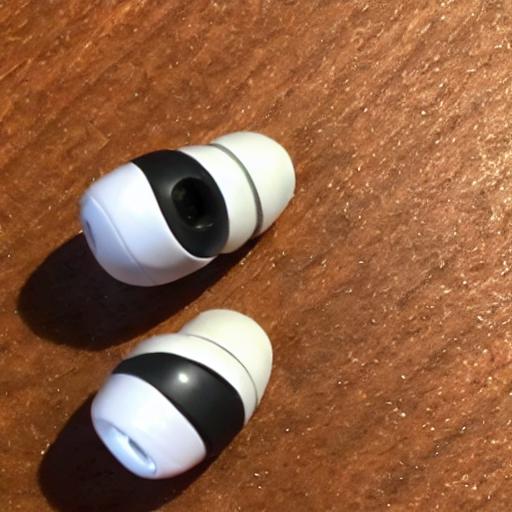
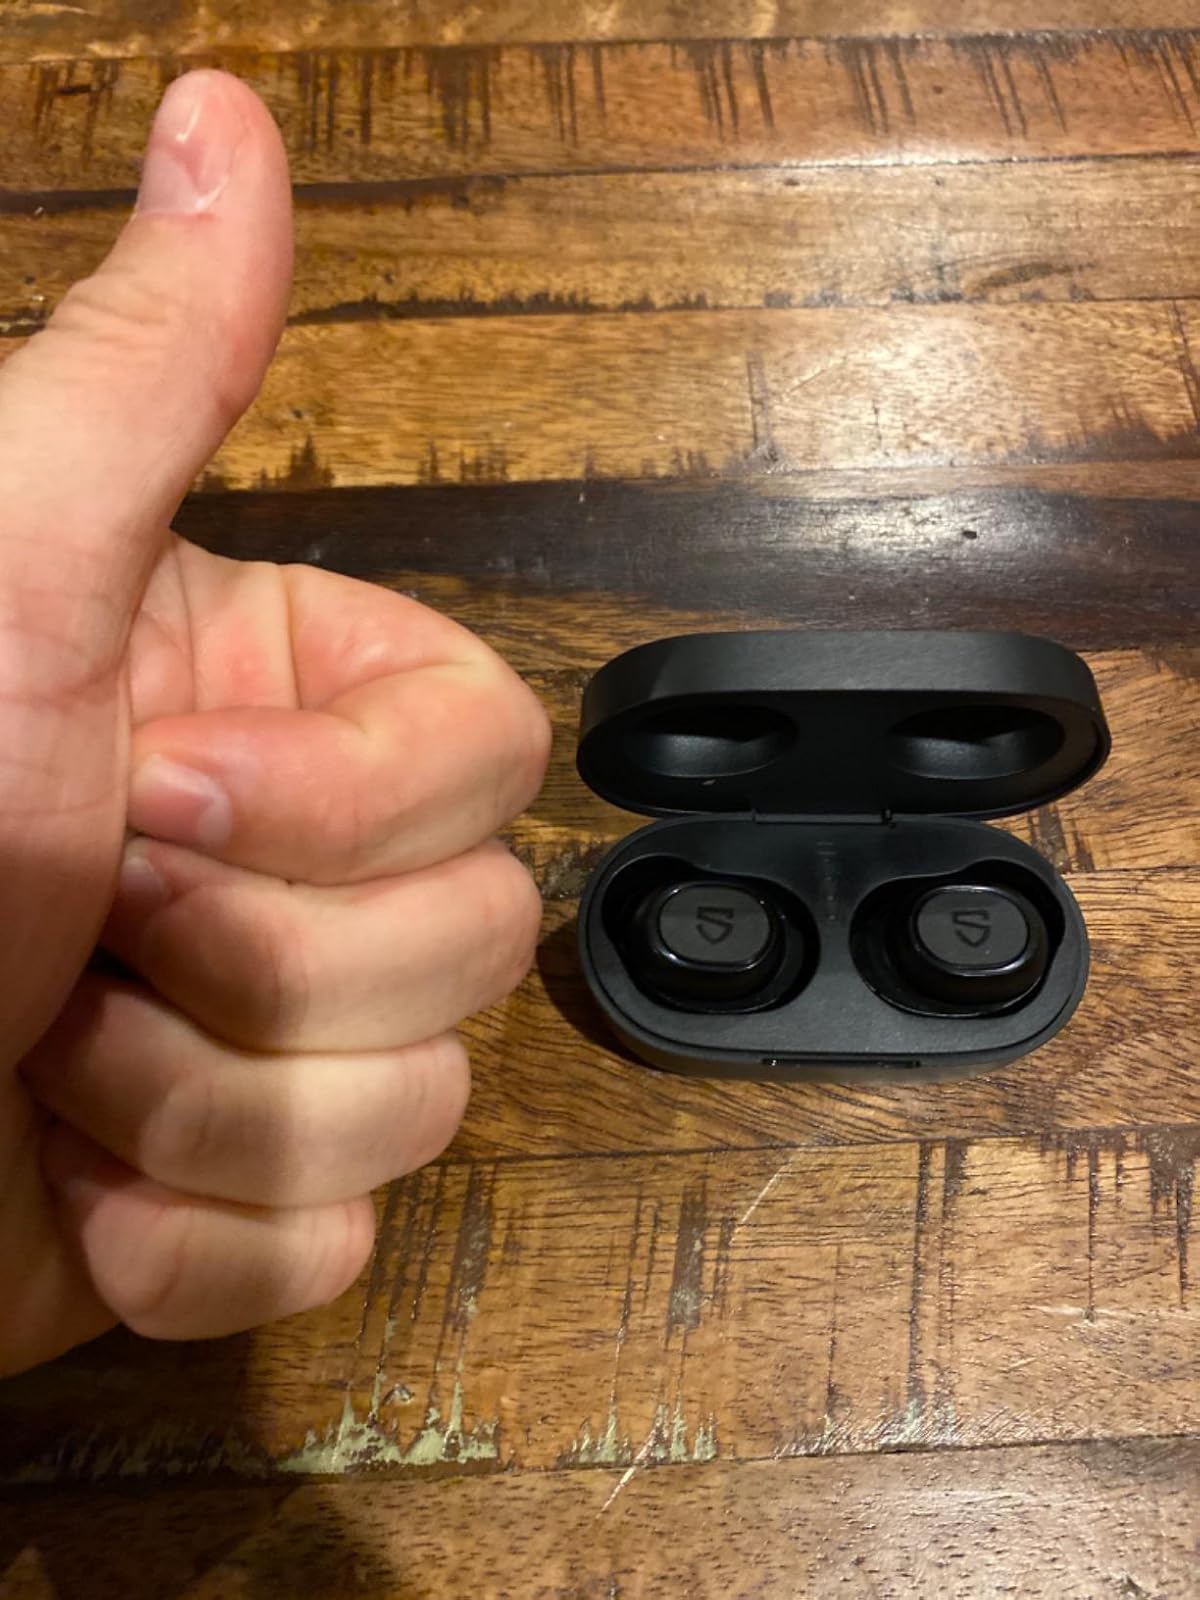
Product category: earbuds
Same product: no